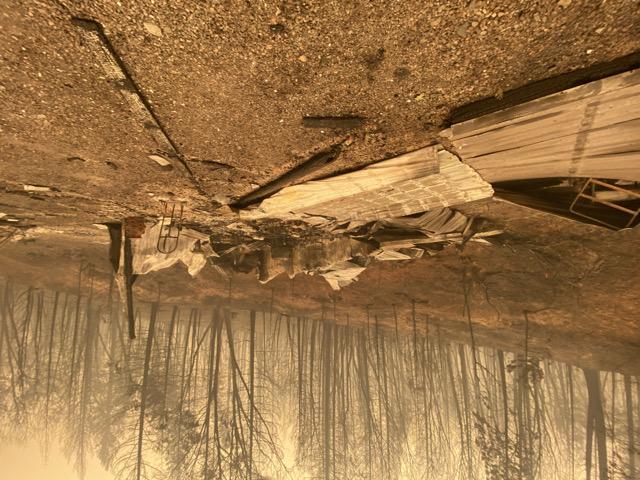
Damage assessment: destroyed